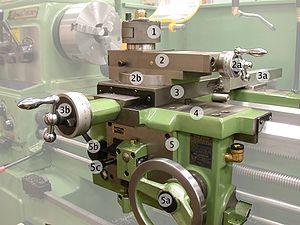
Le tour parallèle a un axe généralement horizontal ; pour les pièces de très grandes dimensions, il existe des tours à axe vertical. Le tour fait tourner une pièce afin d'obtenir une pièce finie cylindrique. Sinon, il est possible de dresser une pièce pour atteindre un meilleur degré de précision ou un meilleur fini.